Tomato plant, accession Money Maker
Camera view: vertical (180 deg); turntable rotation: 300 degrees
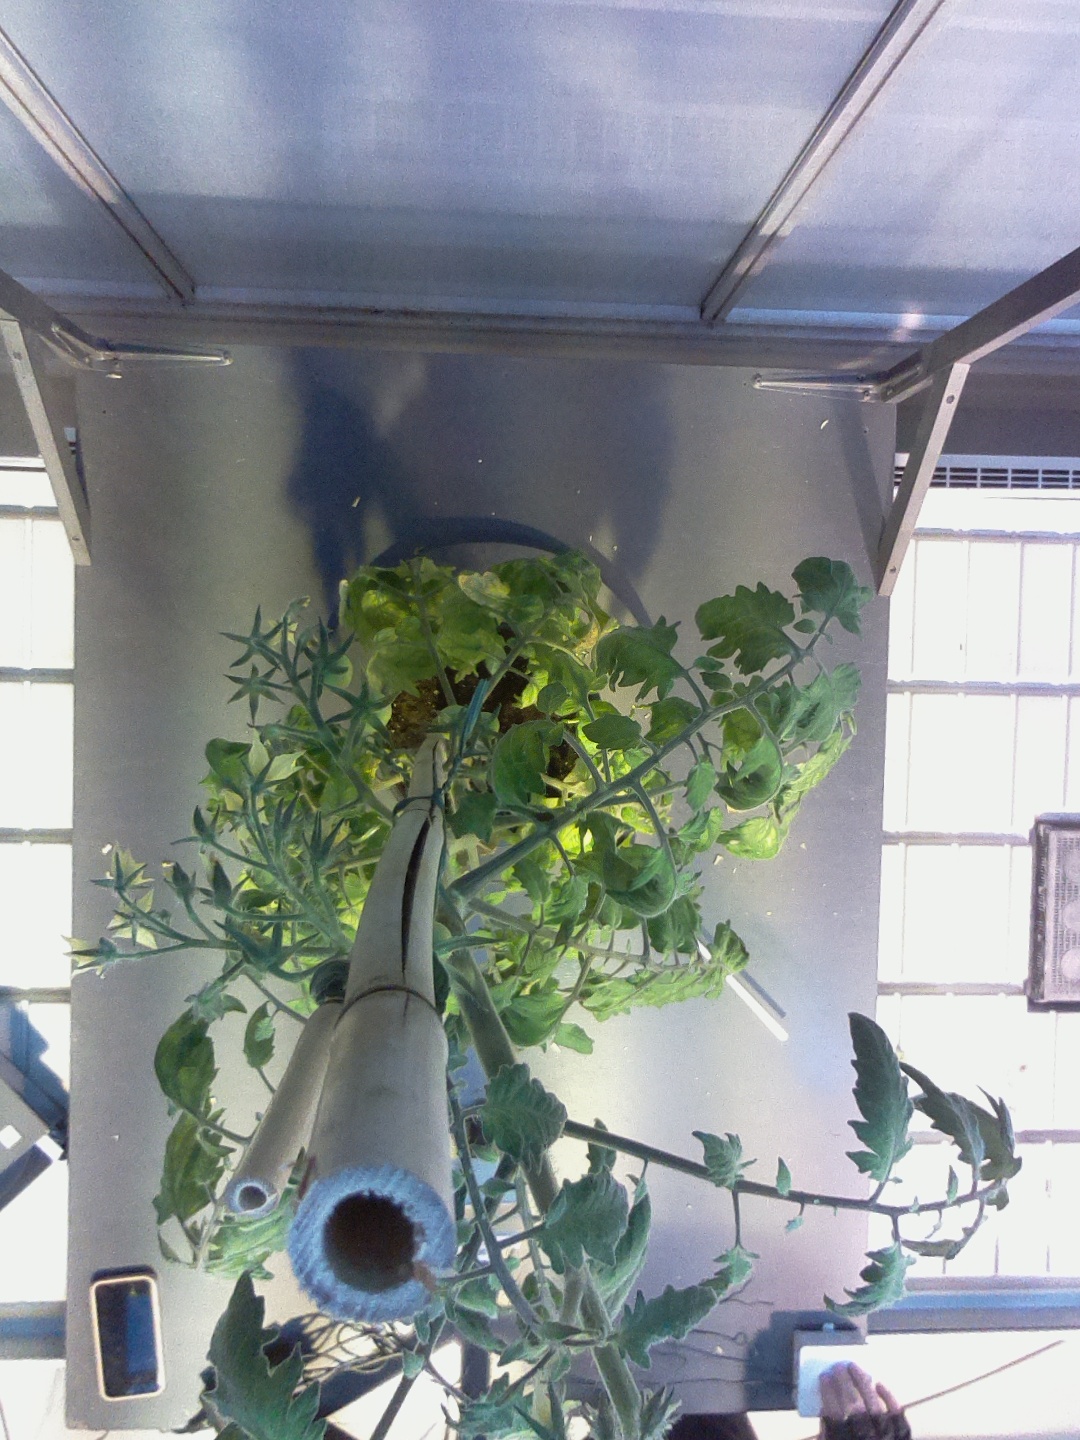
BBCH growth stage 70: Fruits at the main stem or branches visibles